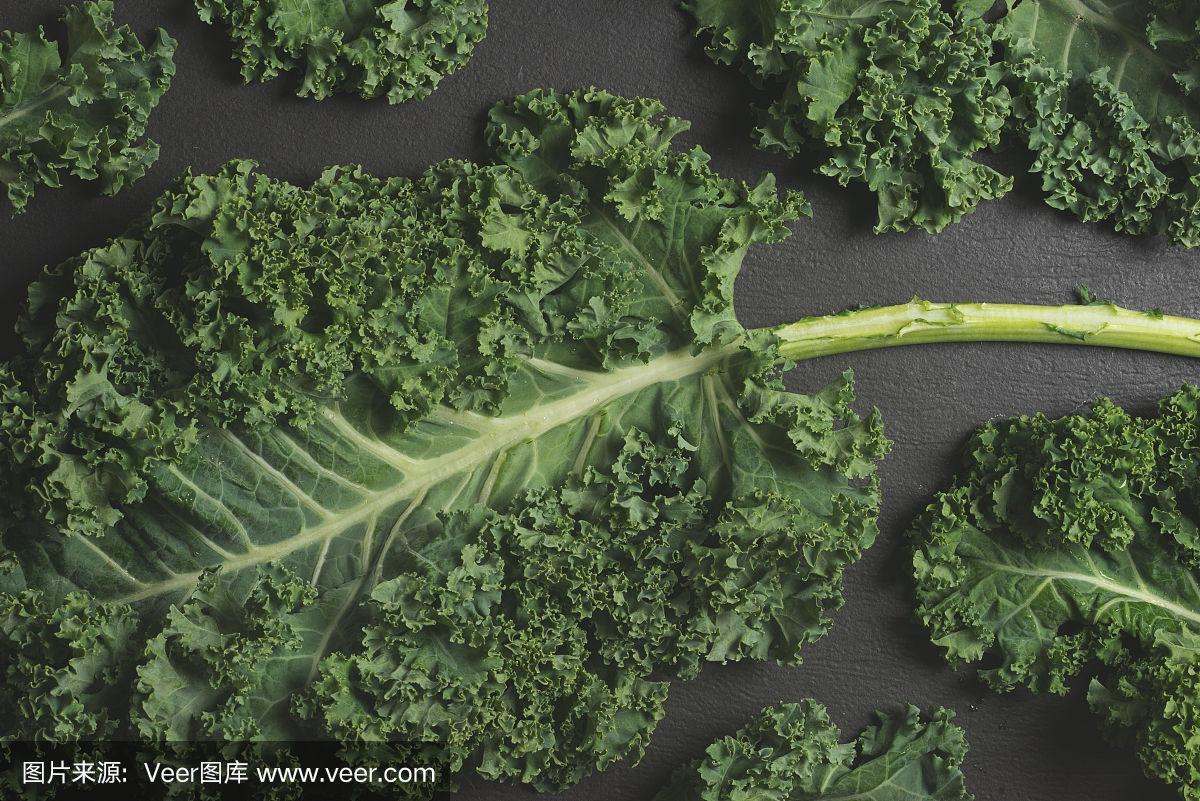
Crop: unknown
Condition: cabbage